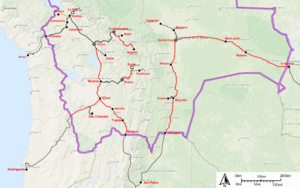
Bolivia / Transport / Jernbanetransport
Jernbanelinier i Bolivia. (interaktivt kort)